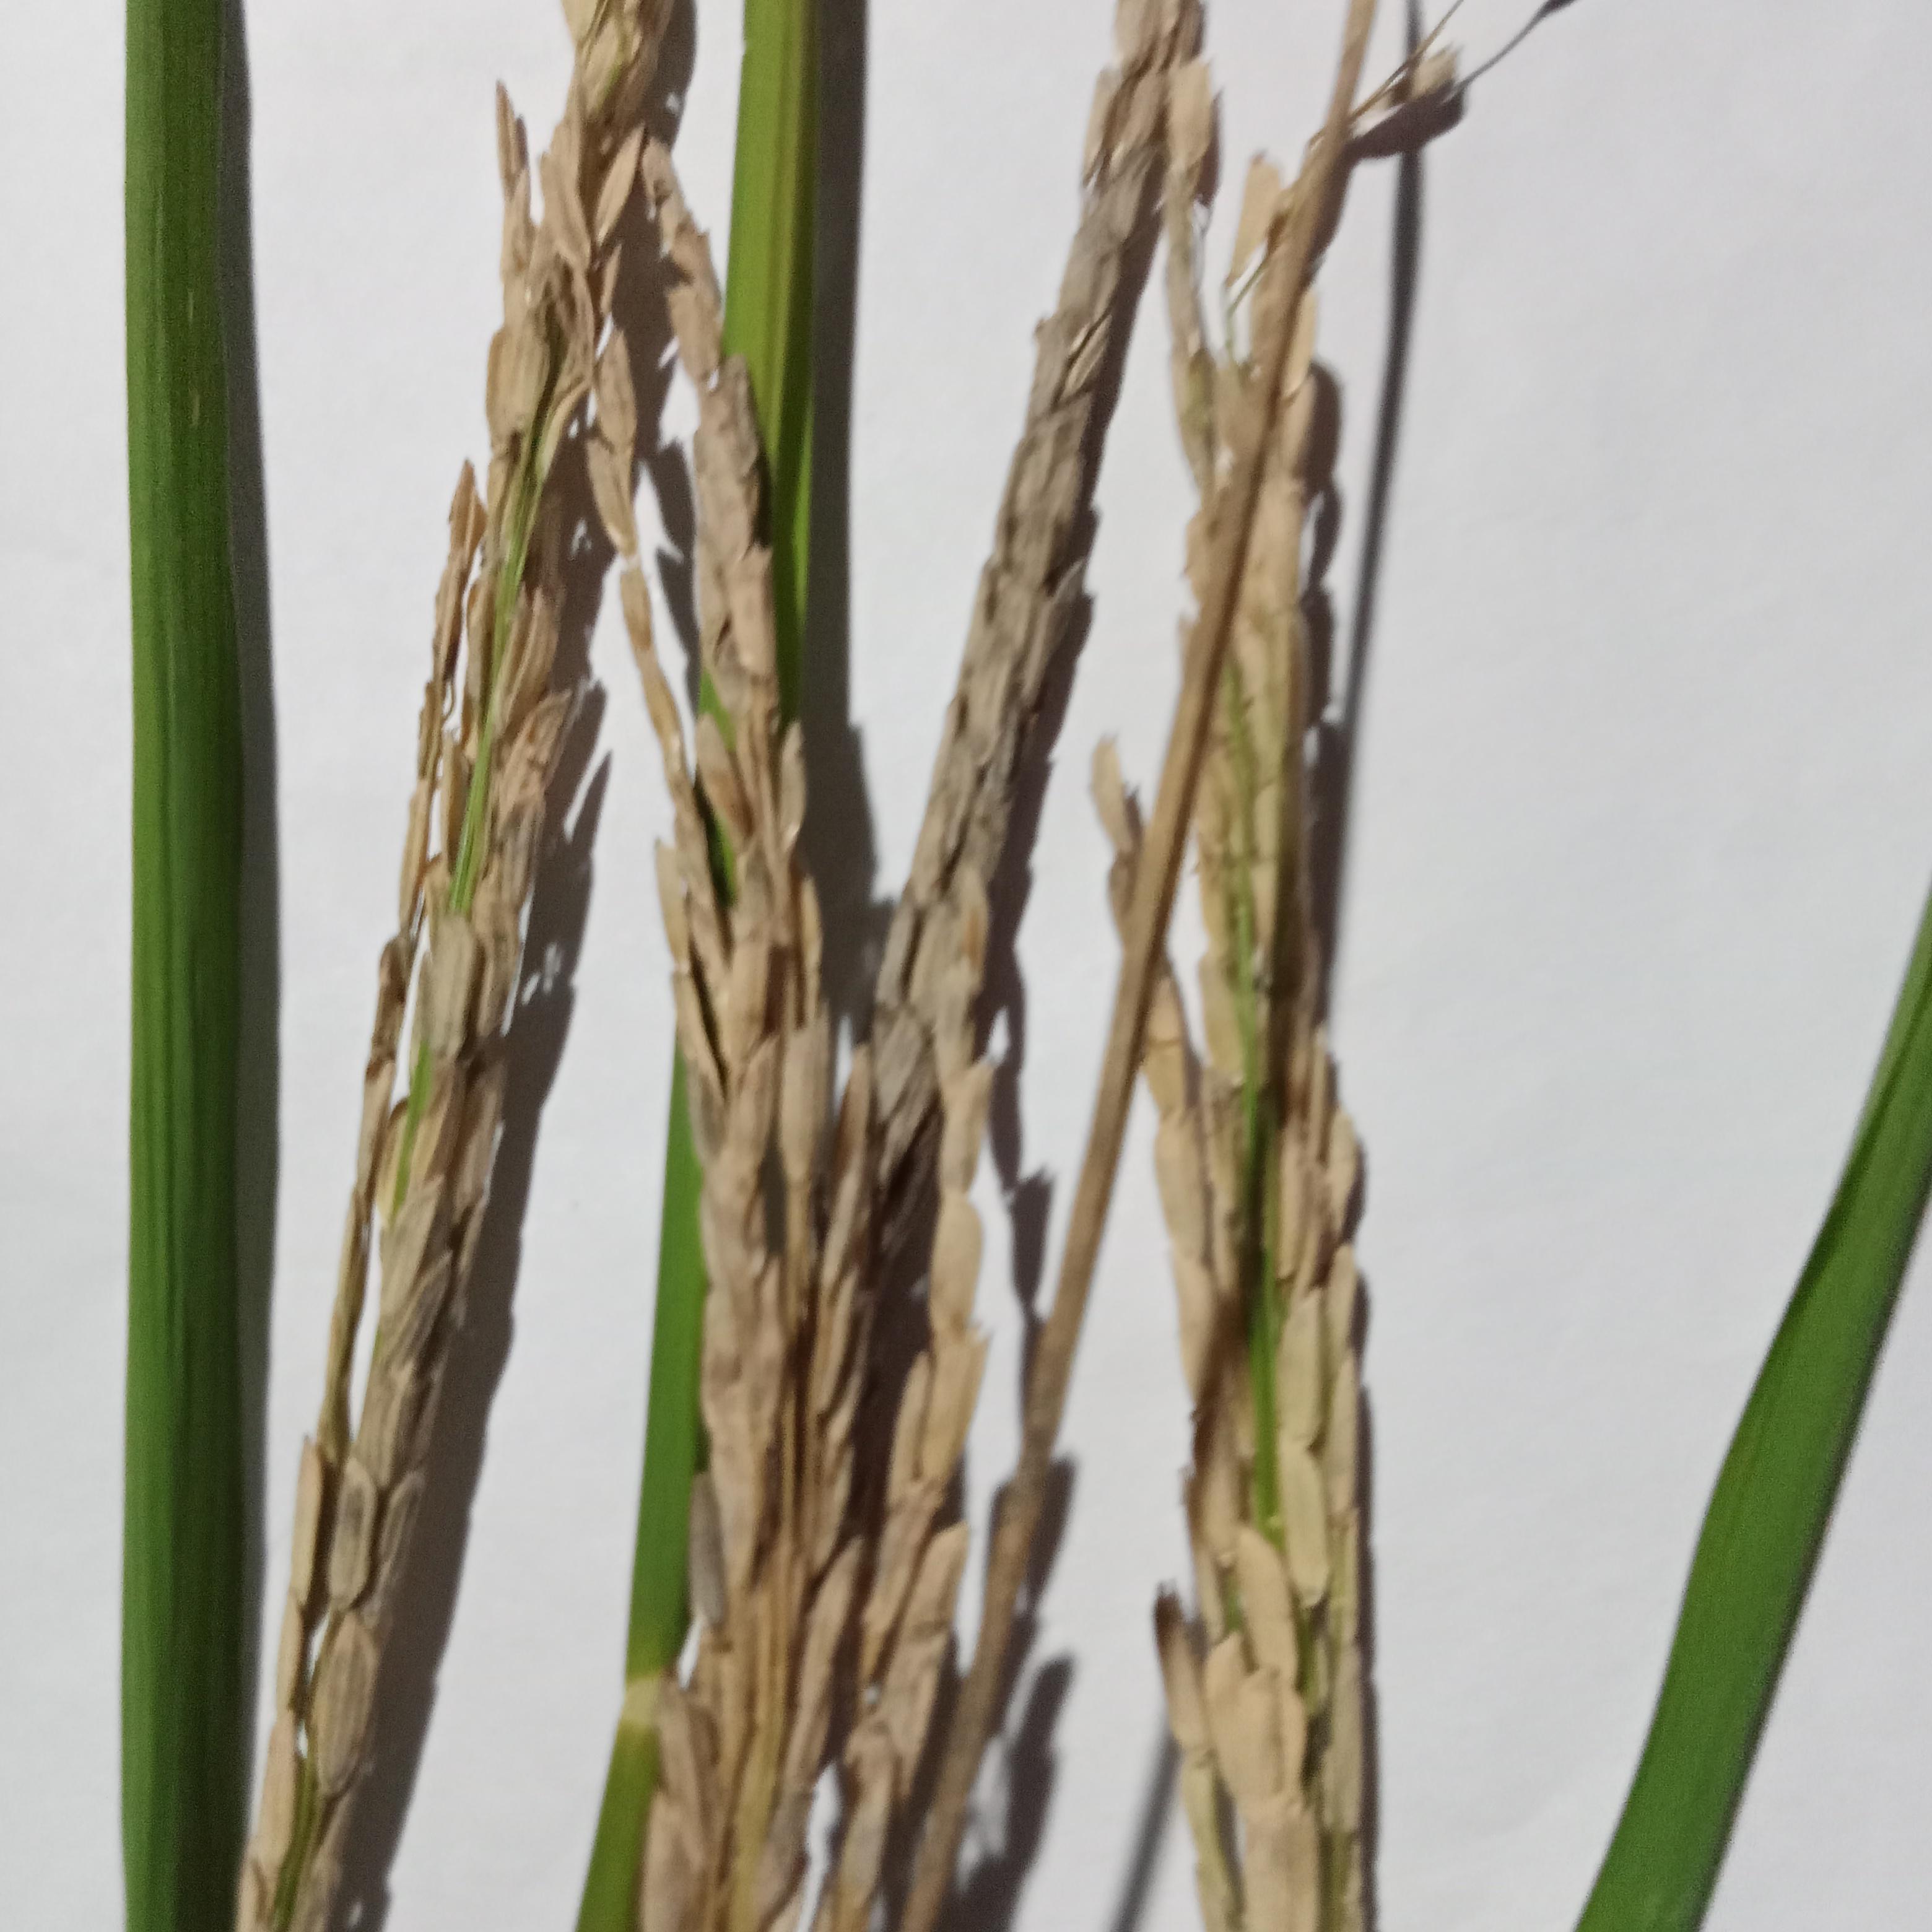
Label: Rice___Neck_Blast